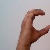
The image shows a hand gesture representing the letter 'C' in Indian Sign Language.